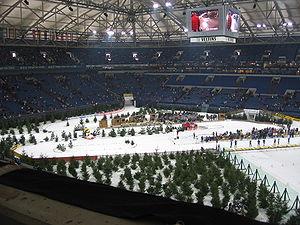
Le biathlon, du latin bi-, « deux », et du grec athlon « combat, lutte », est une épreuve combinant deux disciplines. Par coutume, quand on parle du biathlon, on évoque la combinaison du ski de fond et tir à la carabine. Ce sport d'origine militaire combine ainsi l'endurance nécessaire au ski de fond au calme et à l’adresse nécessaires au tir. La maîtrise de ces deux disciplines pourtant antagonistes est le principe même du biathlon, sport olympique depuis les Jeux de Squaw Valley en 1960, mais dont l'ancêtre, la Patrouille militaire, avait été disputé dès les premiers Jeux d'hiver en 1924 à Chamonix